8-track cartridge

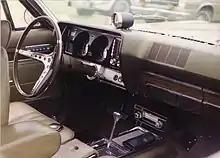
Factory optional 8-track stereo player in a 1967 American Motors Marlin mounted between the center console and dash

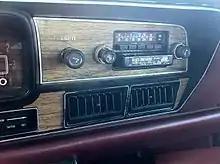
Factory installed AM/FM radio/8-track unit in a 1978 AMC Matador with a "Briefcase Full of Blues" cartridge in "play" position

The popularity of both four-track and eight-track cartridges grew from the booming automobile industry. In September 1965, the Ford Motor Company introduced factory-installed and dealer-installed eight-track tape players as an option on three of its 1966 models (the sporty Mustang, luxurious Thunderbird, and high-end Lincoln), and RCA Victor introduced 175 Stereo-8 Cartridges from its RCA Victor and RCA Camden labels of recording artists catalogs. By the 1967 model year, all of Ford's vehicles offered this tape player upgrade option. Most of the initial factory installations were separate players from the radio (such as shown in the image), but dashboard mounted 8-track units were offered in combination with an AM radio, as well as with AM/FM receivers.